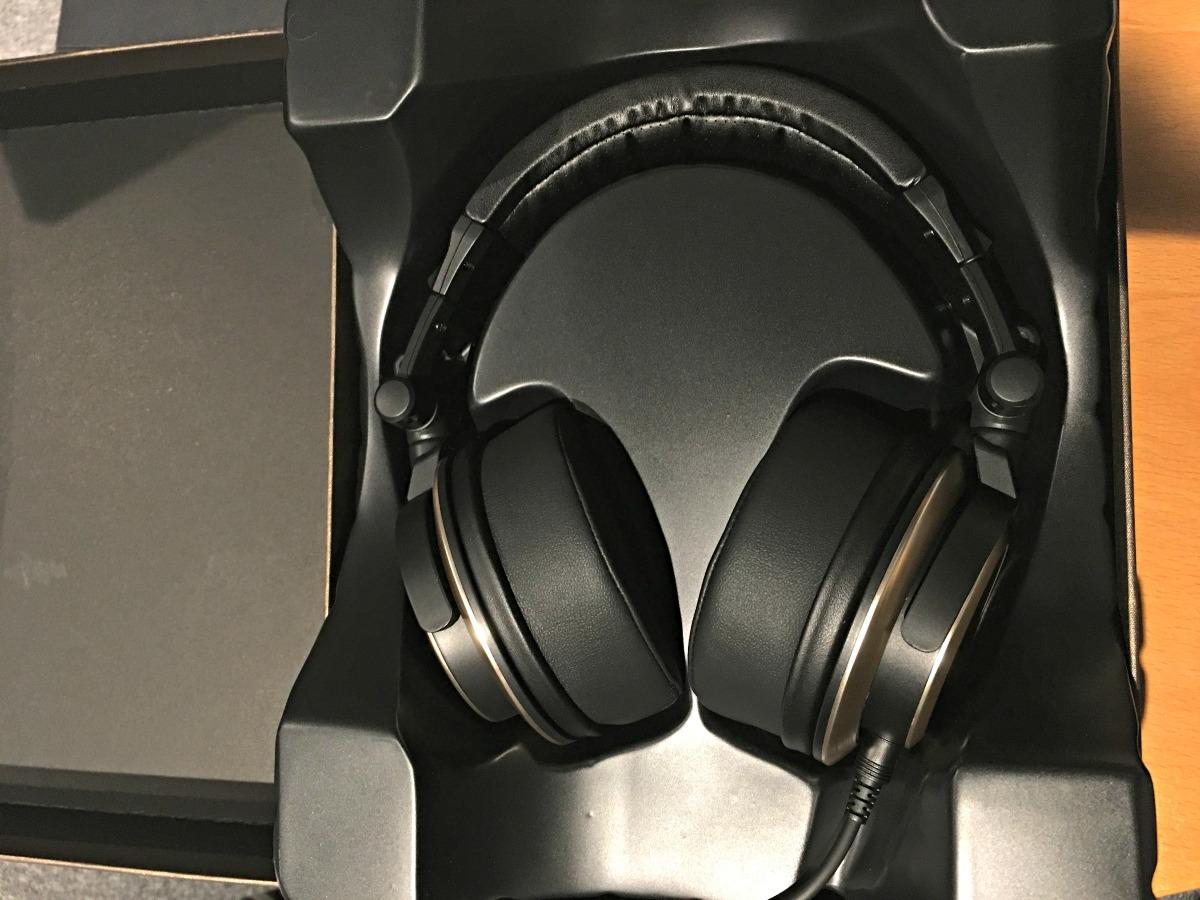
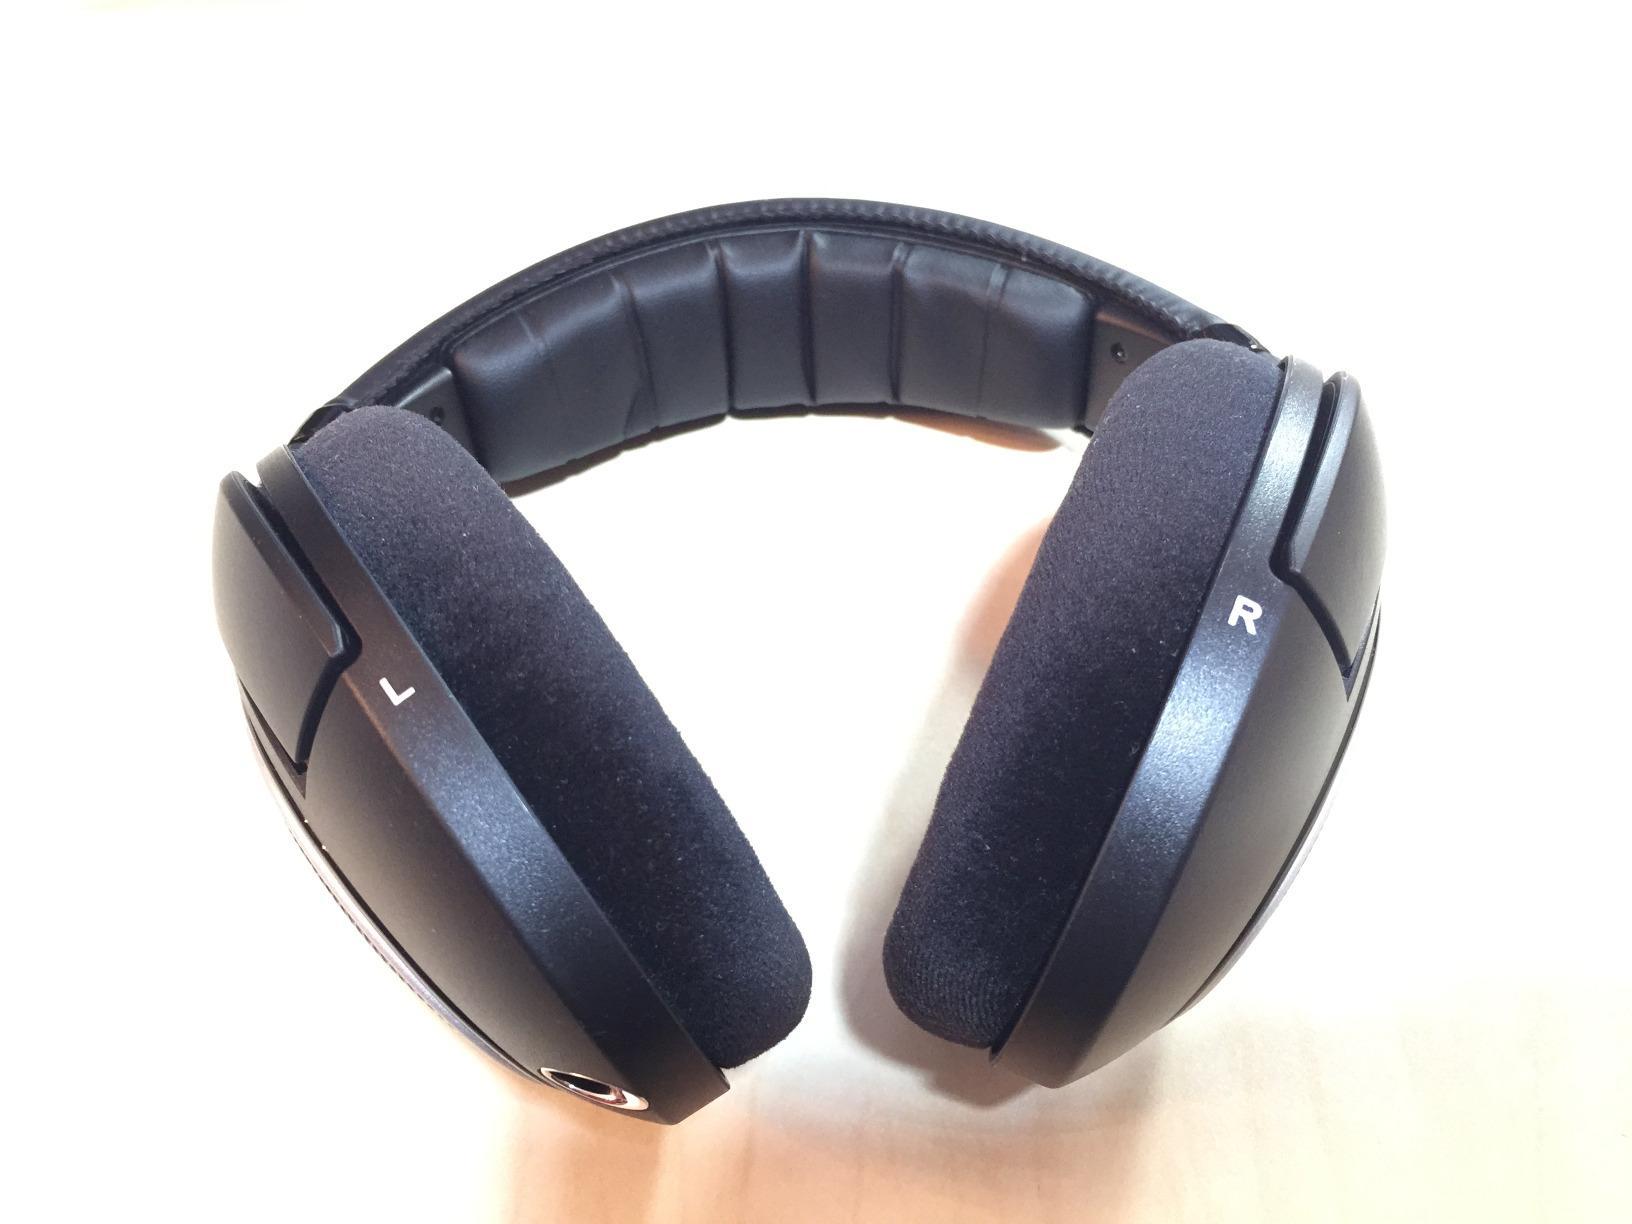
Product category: headphones
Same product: no